Pasanga 2

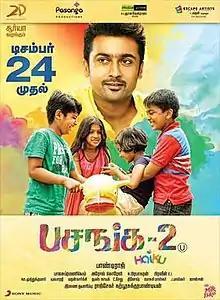
Film poster

Pasanga 2 (initially titled as Haiku) is a 2015 Indian Tamil-language children's film written, co produced and directed by Pandiraj. A thematic sequel to "Pasanga" (2009), the film focuses on the issue of attention deficit hyperactivity disorder (ADHD) amongst children and is set in the city, unlike "Pasanga". The film, starring debutante child actors Nishesh and Vaishnavi in lead alongside Ramdoss, Vidya Pradeep, Karthik Kumar and Bindu Madhavi. This film is produced by Suriya, who also appears in a supporting character along with Amala Paul. The film will mark Pandiraj's last of the "trilogy for children", following "Pasanga" and "Marina".